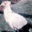
Label: bird